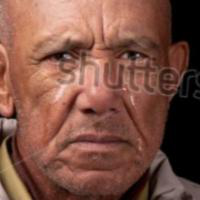
Age group: age 66-80